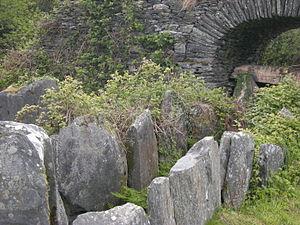
Allée couverte de Coët Correc, Mûr-de-Bretagne, Côtes-d'Armor, France